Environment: real
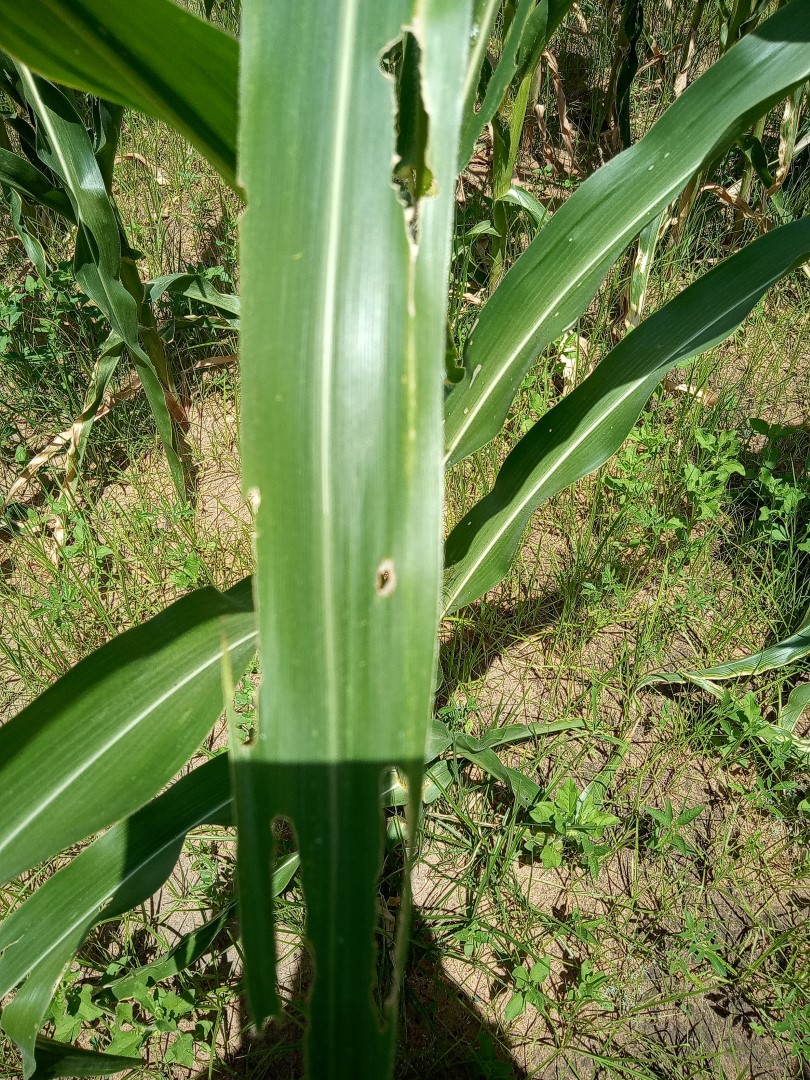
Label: fall_armyworm